List of For All Mankind characters

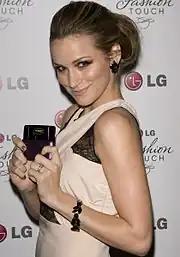
Shantel VanSanten

Tracy Stevens, an astronaut. She was the command module pilot of Apollo 25 and was later stationed on Jamestown Moon Base with Jamestown 89. She was the wife of Gordo Stevens and had two sons with him, Danny and Jimmy.